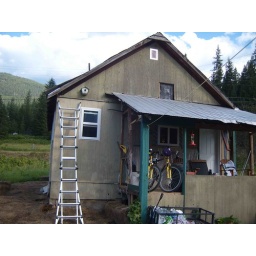
the new bathroom window in place.